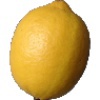
Label: Lemon 1